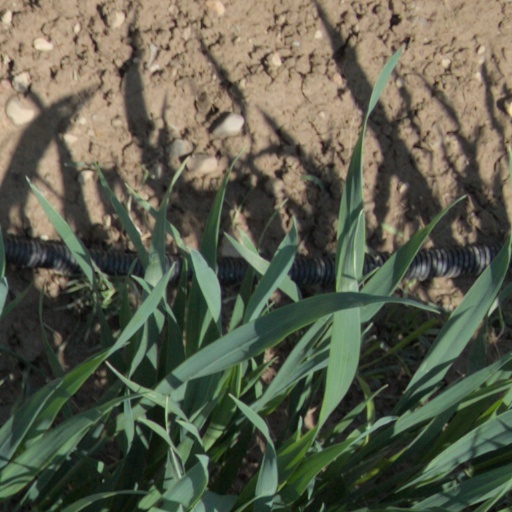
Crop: wheat